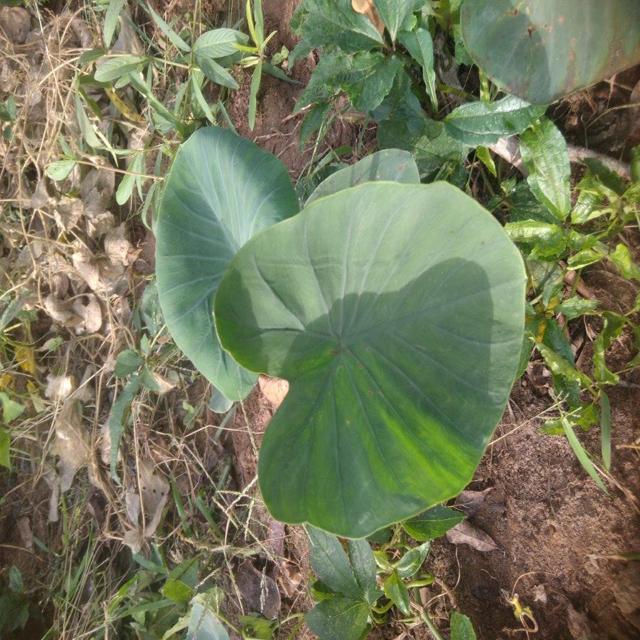
Label: Healthy